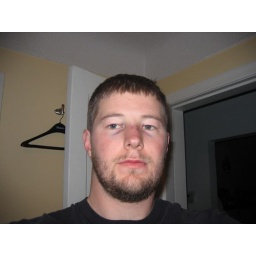
Got hit in the face with the ball while playing floor hockey.